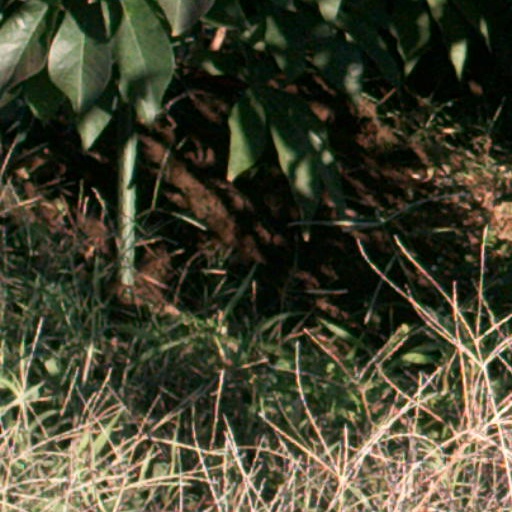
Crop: cassava